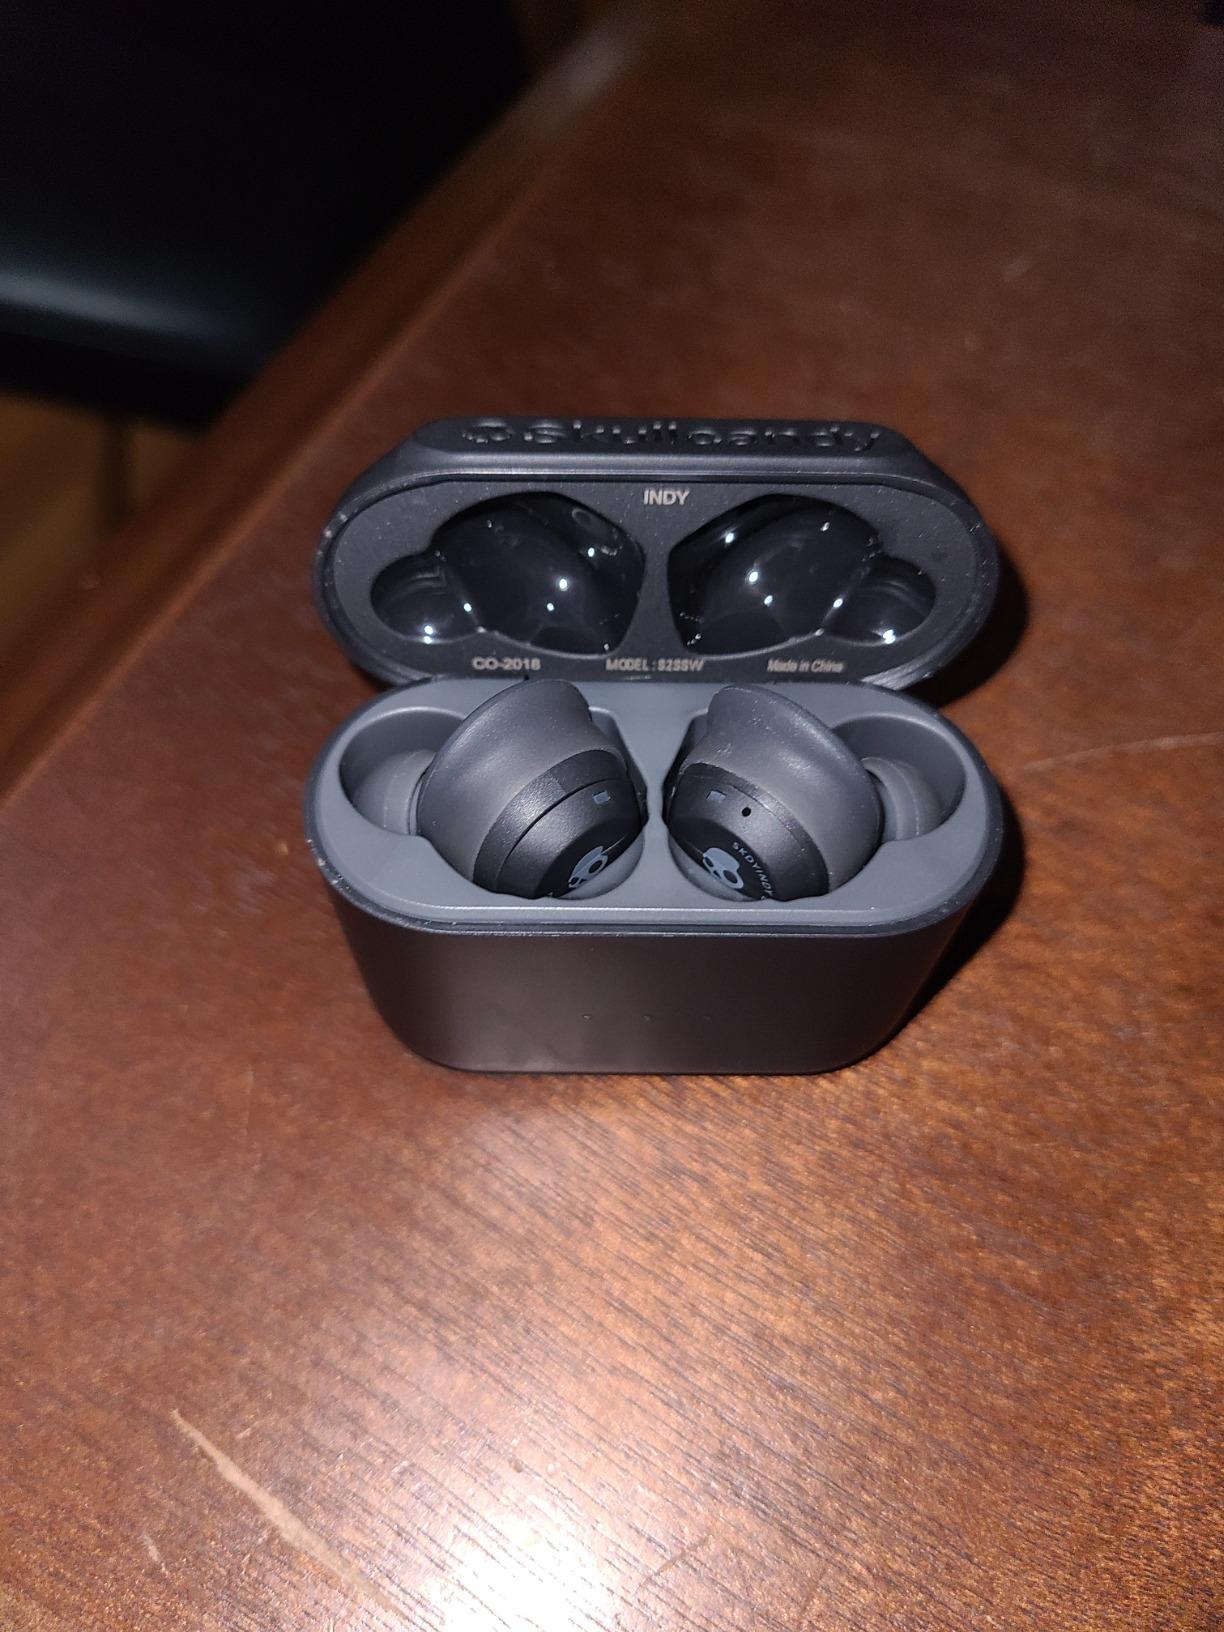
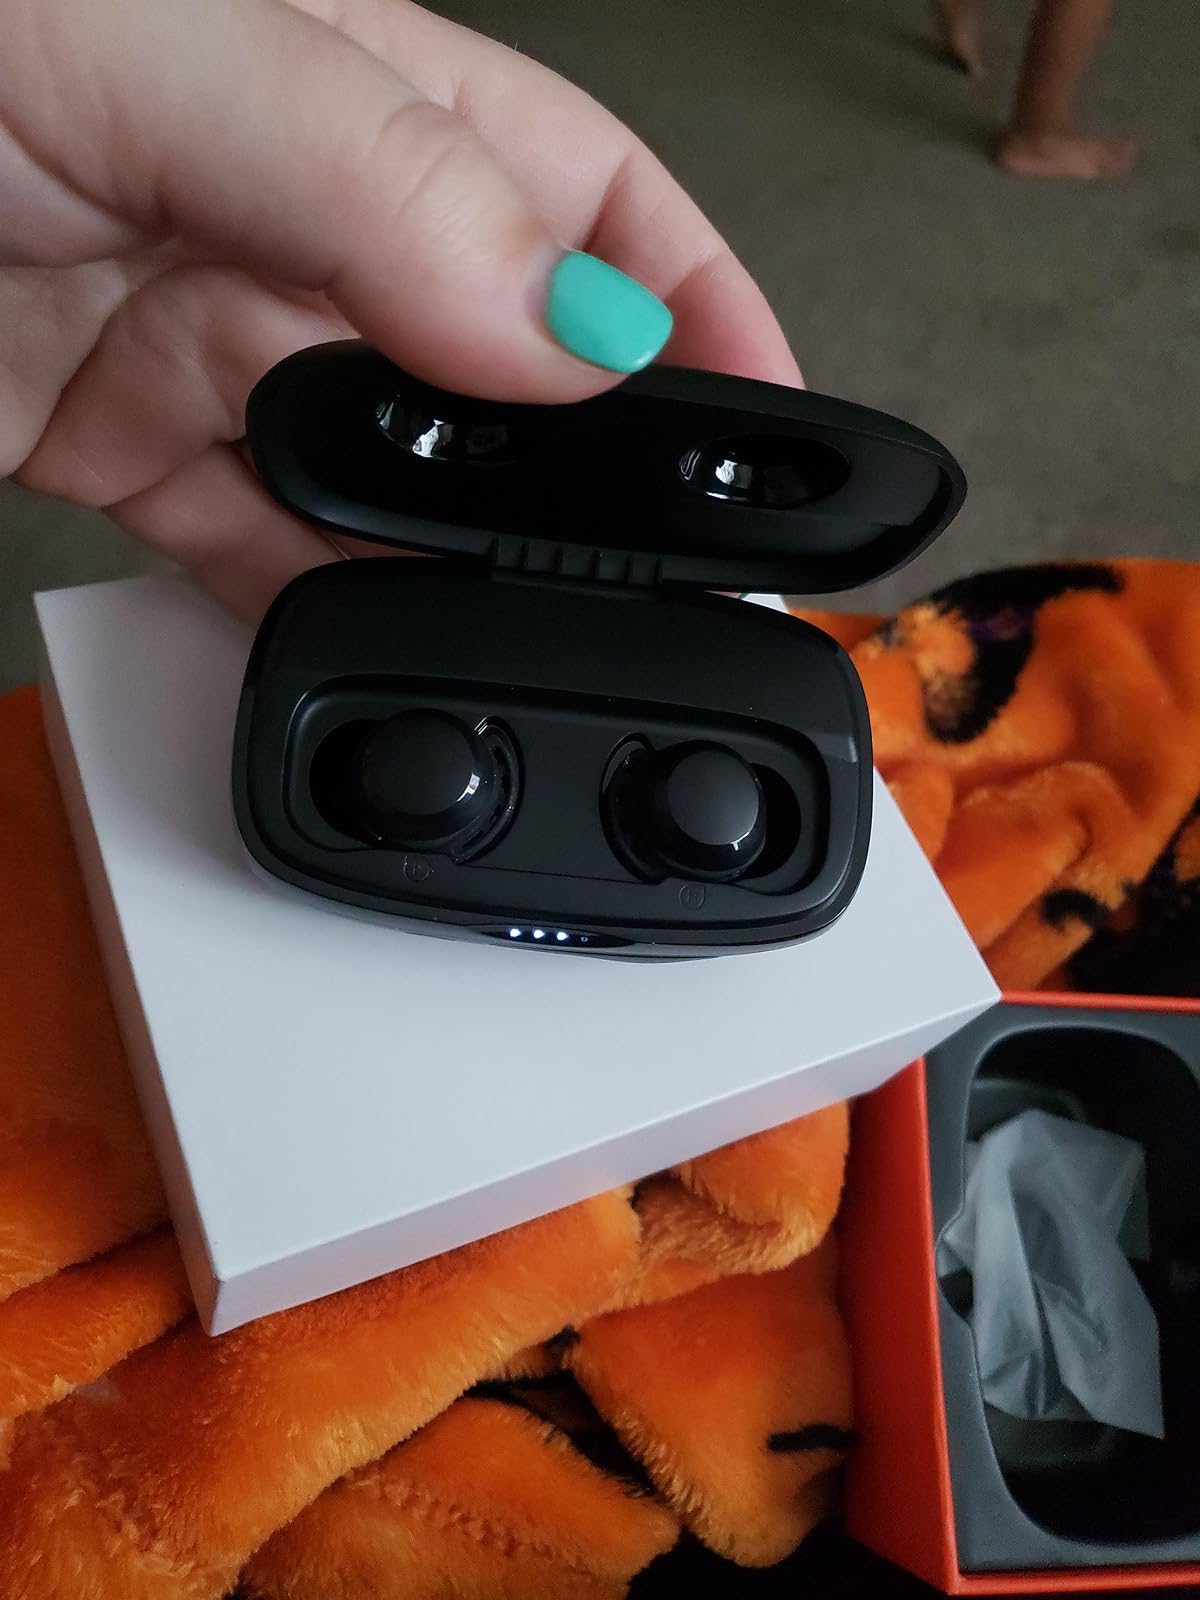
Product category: earbuds
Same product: no